Dick Grigg

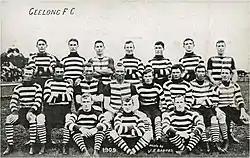
Geelong Football Team (1909). Grigg is third from right, middle row.

Grigg was a brilliant utility who was skilled in all facets of the game. He was a brilliant high mark and possessed fine anticipation, great style, and plenty of dash. He was regarded as one of the VFL's most accomplished and fairest players.